Jensen Beach Christian Church

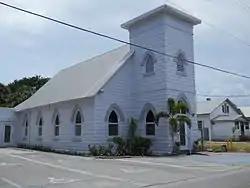
Jensen Beach Christian Church

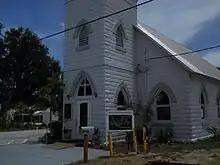
Jensen Beach Christian Church entrance detail

The Jensen Beach Christian Church, originally known as the Jensen Union Church, is an historic church building located at 1890 N.E. Church Street in Jensen Beach, Florida. Built in the Gothic Revival style between 1910 and 1912 of site manufactured concrete blocks cast to look like stones, it was designed to serve the needs of local Protestants. Its pulpit and pews, which are still in use, were donated by Henry Morrison Flagler, the developer of the Florida East Coast Railway, whose mainline still runs through Jensen Beach less than a block west of the church.